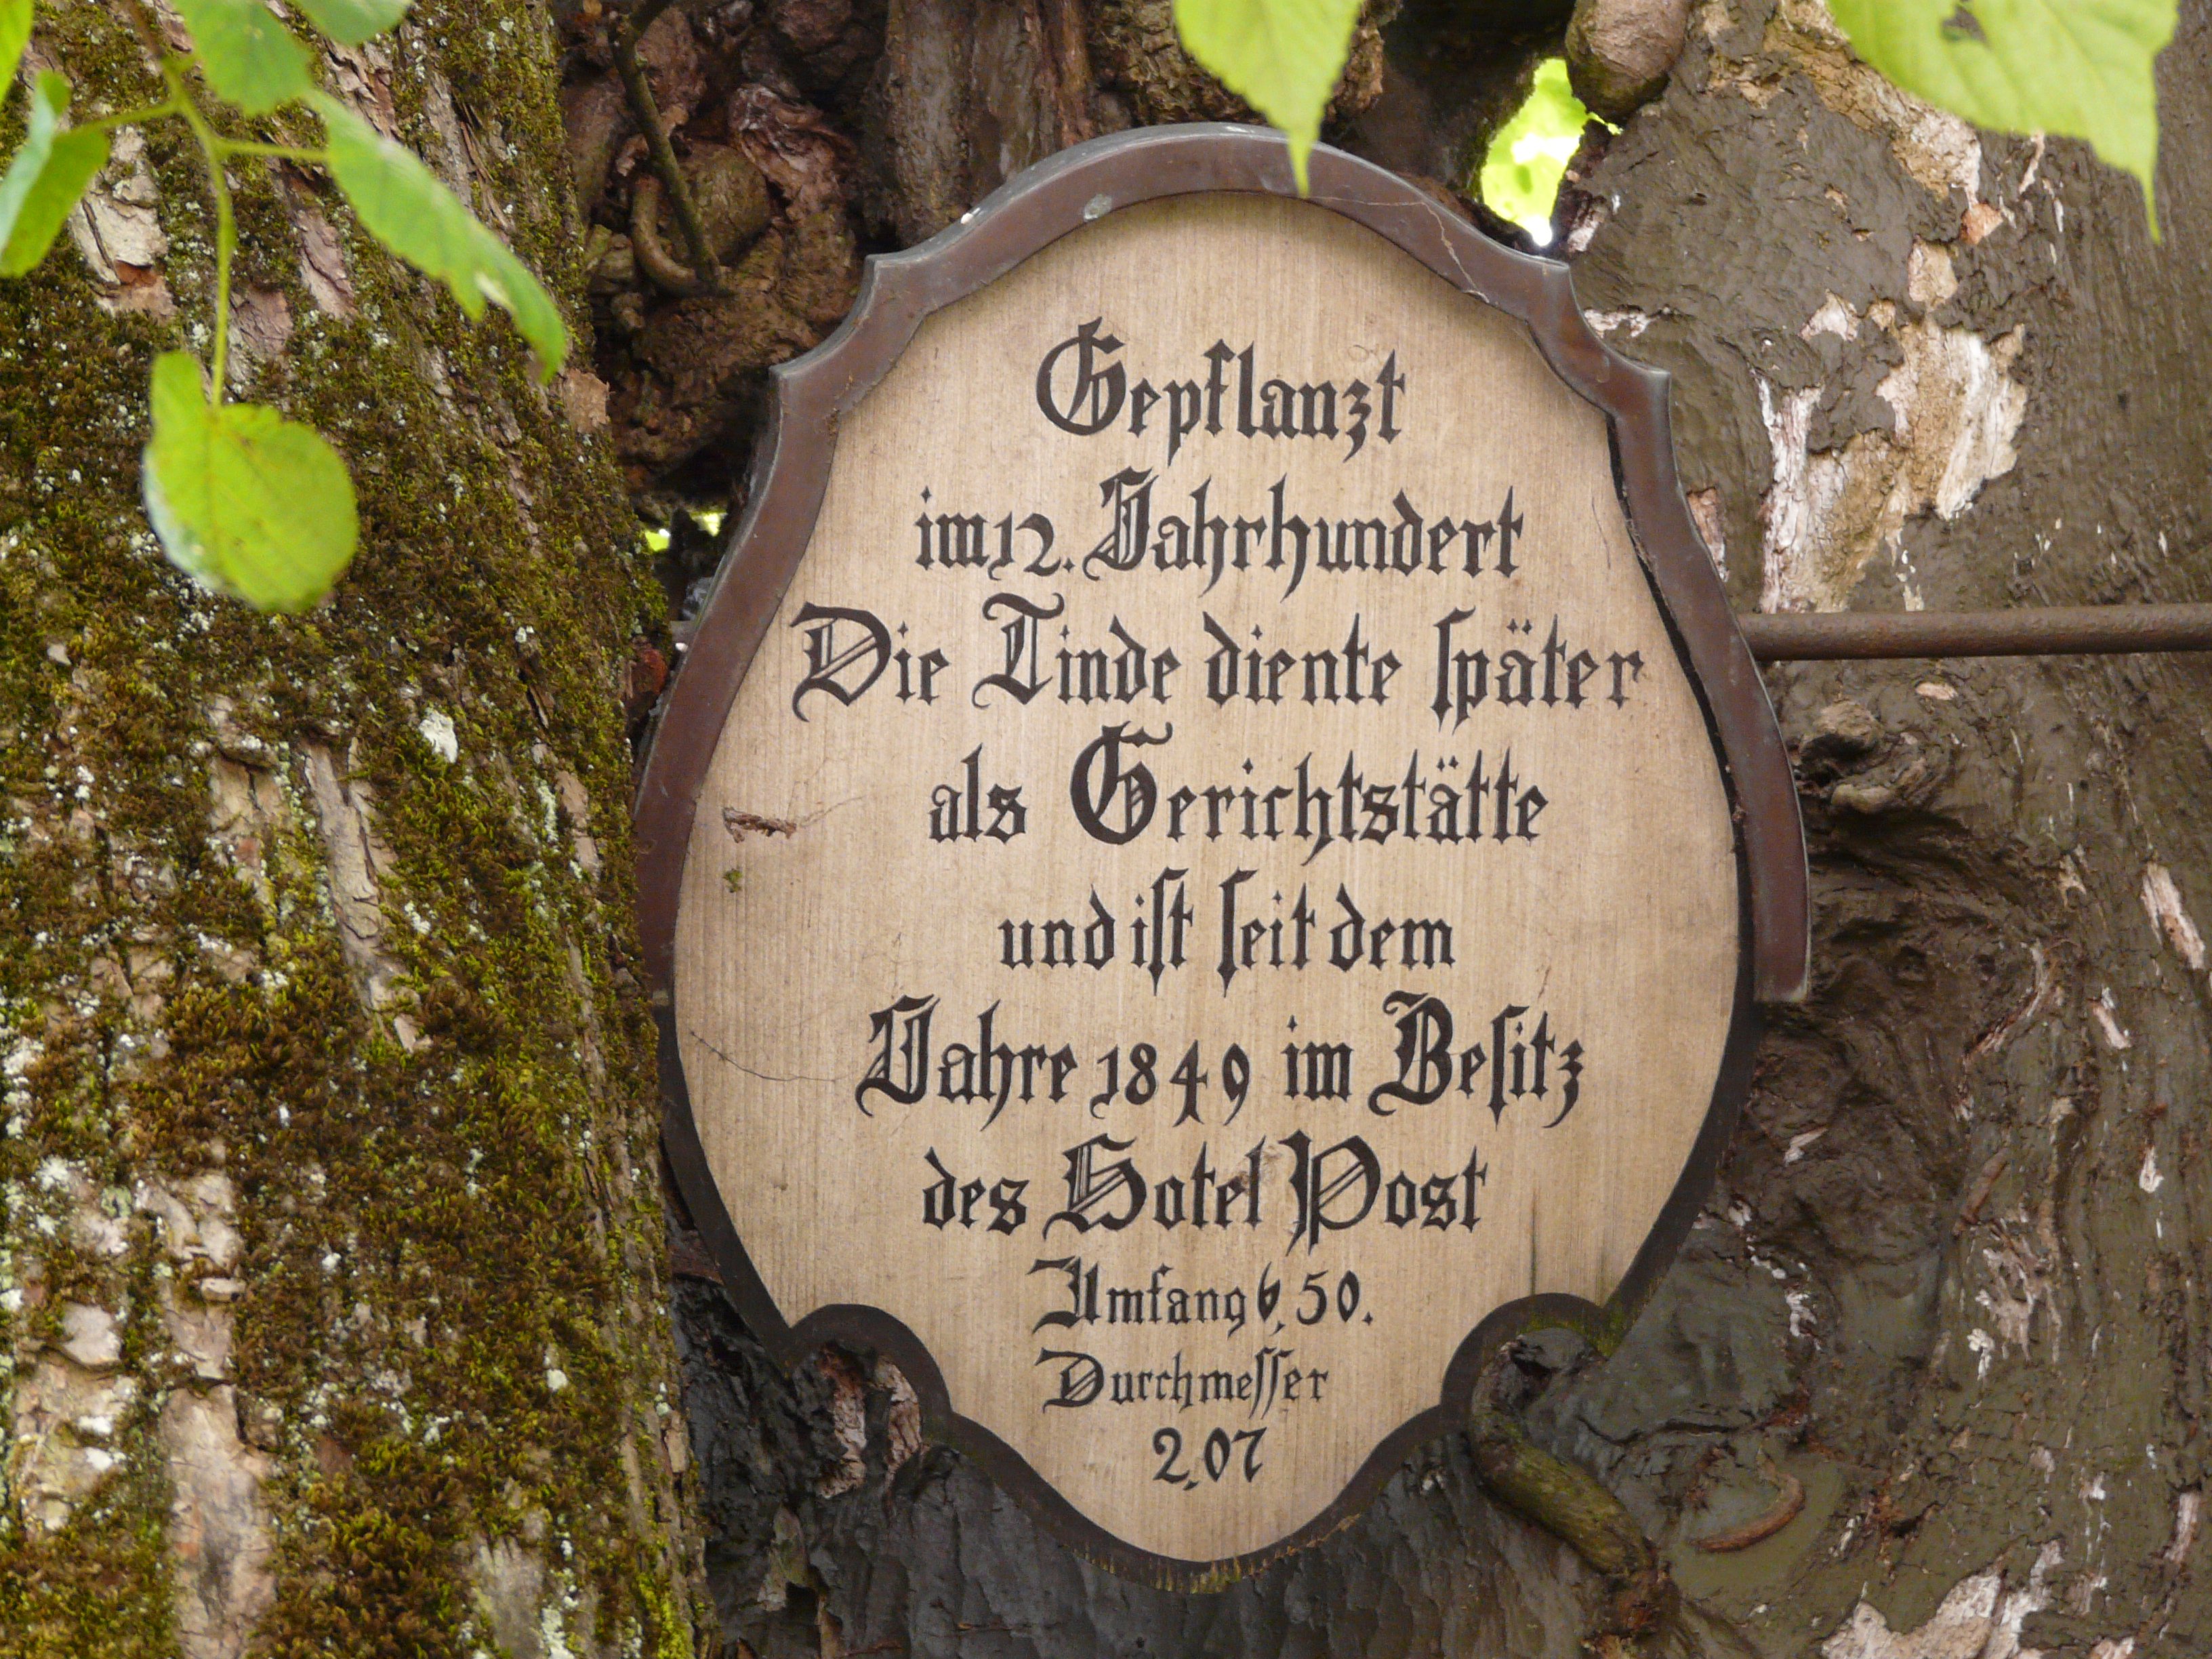
tree, leaf, sign, grave, headstone, linde, natural monument, holy mountain, court facility